Menominee Range

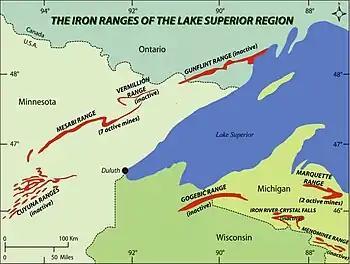
Lake Superior Iron Ranges. The Menominee Range is at lower right.

The Menominee Range is an area of iron ore deposits located in northern Michigan and northern Wisconsin in the United States. It was the second iron range to be discovered in Michigan. Mining began in Michigan in 1877, but was commercially played out by 1979. Mining activity in Wisconsin did not begin until 1880, and ended in 1937.